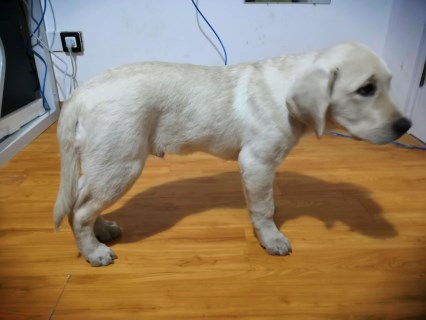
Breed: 3580-n000122-Labrador_retriever